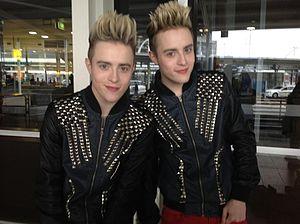
Jedward est un duo de chanteur jumeaux irlandais, John Paul Henry Daniel Richard Grimes et Edward Peter Anthony Kevin Patrick Grimes, nés le 16 octobre 1991 à Dublin. John est né une dizaine de minutes avant Edward.
Cet article dresse une liste de jumeaux célèbres, laquelle inclut aussi des naissances multiples, des frères ou sœurs siamois, de célèbres jumeaux contemporains, des jumeaux sportifs, des jumeaux mythologiques, des jumeaux historiques, des jumeaux fictifs, des célébrités ayant un jumeau et des records établis par des jumeaux.